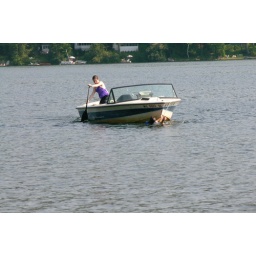
yay for the boat giving out in the middle of the lake